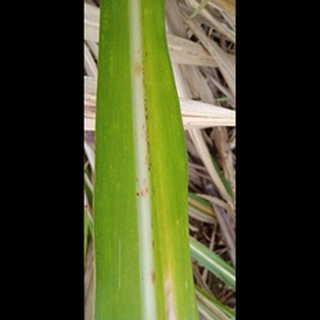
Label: sugarcane_yellow_leaf_disease